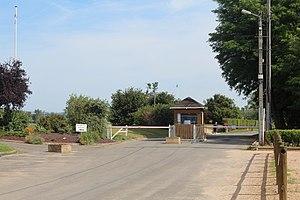
Entrée du lac de Cormoranche.
Cormoranche-sur-Saône est une commune française, située dans le département de l'Ain en région Auvergne-Rhône-Alpes. Le territoire, bordé par la Saône, accueille la base de loisirs du lac de Cormoranche.